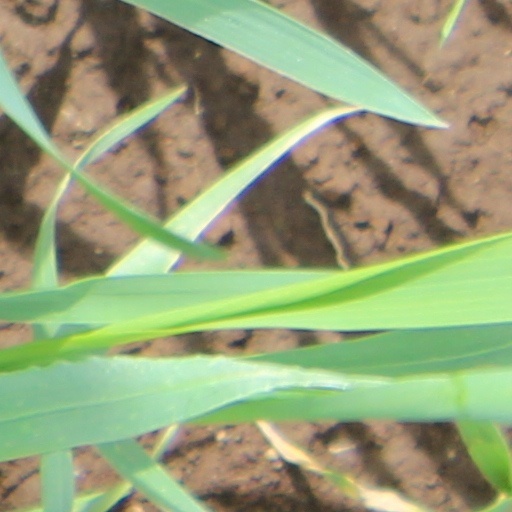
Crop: wheat